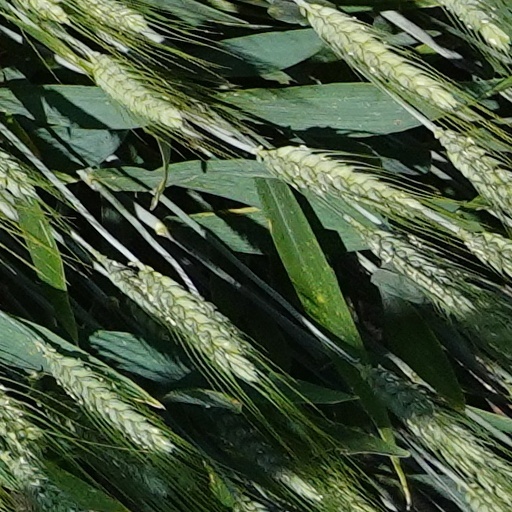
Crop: wheat